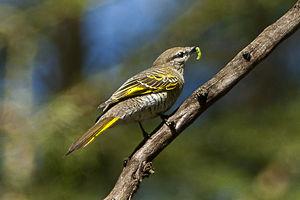
L’Échenilleur à épaulettes jaunes est une espèce d’oiseaux de la famille des Campephagidae.